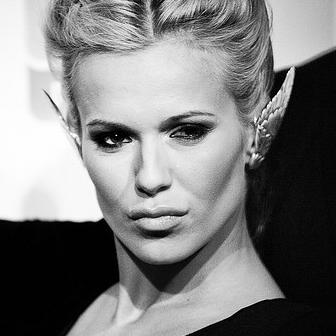
Age: 25